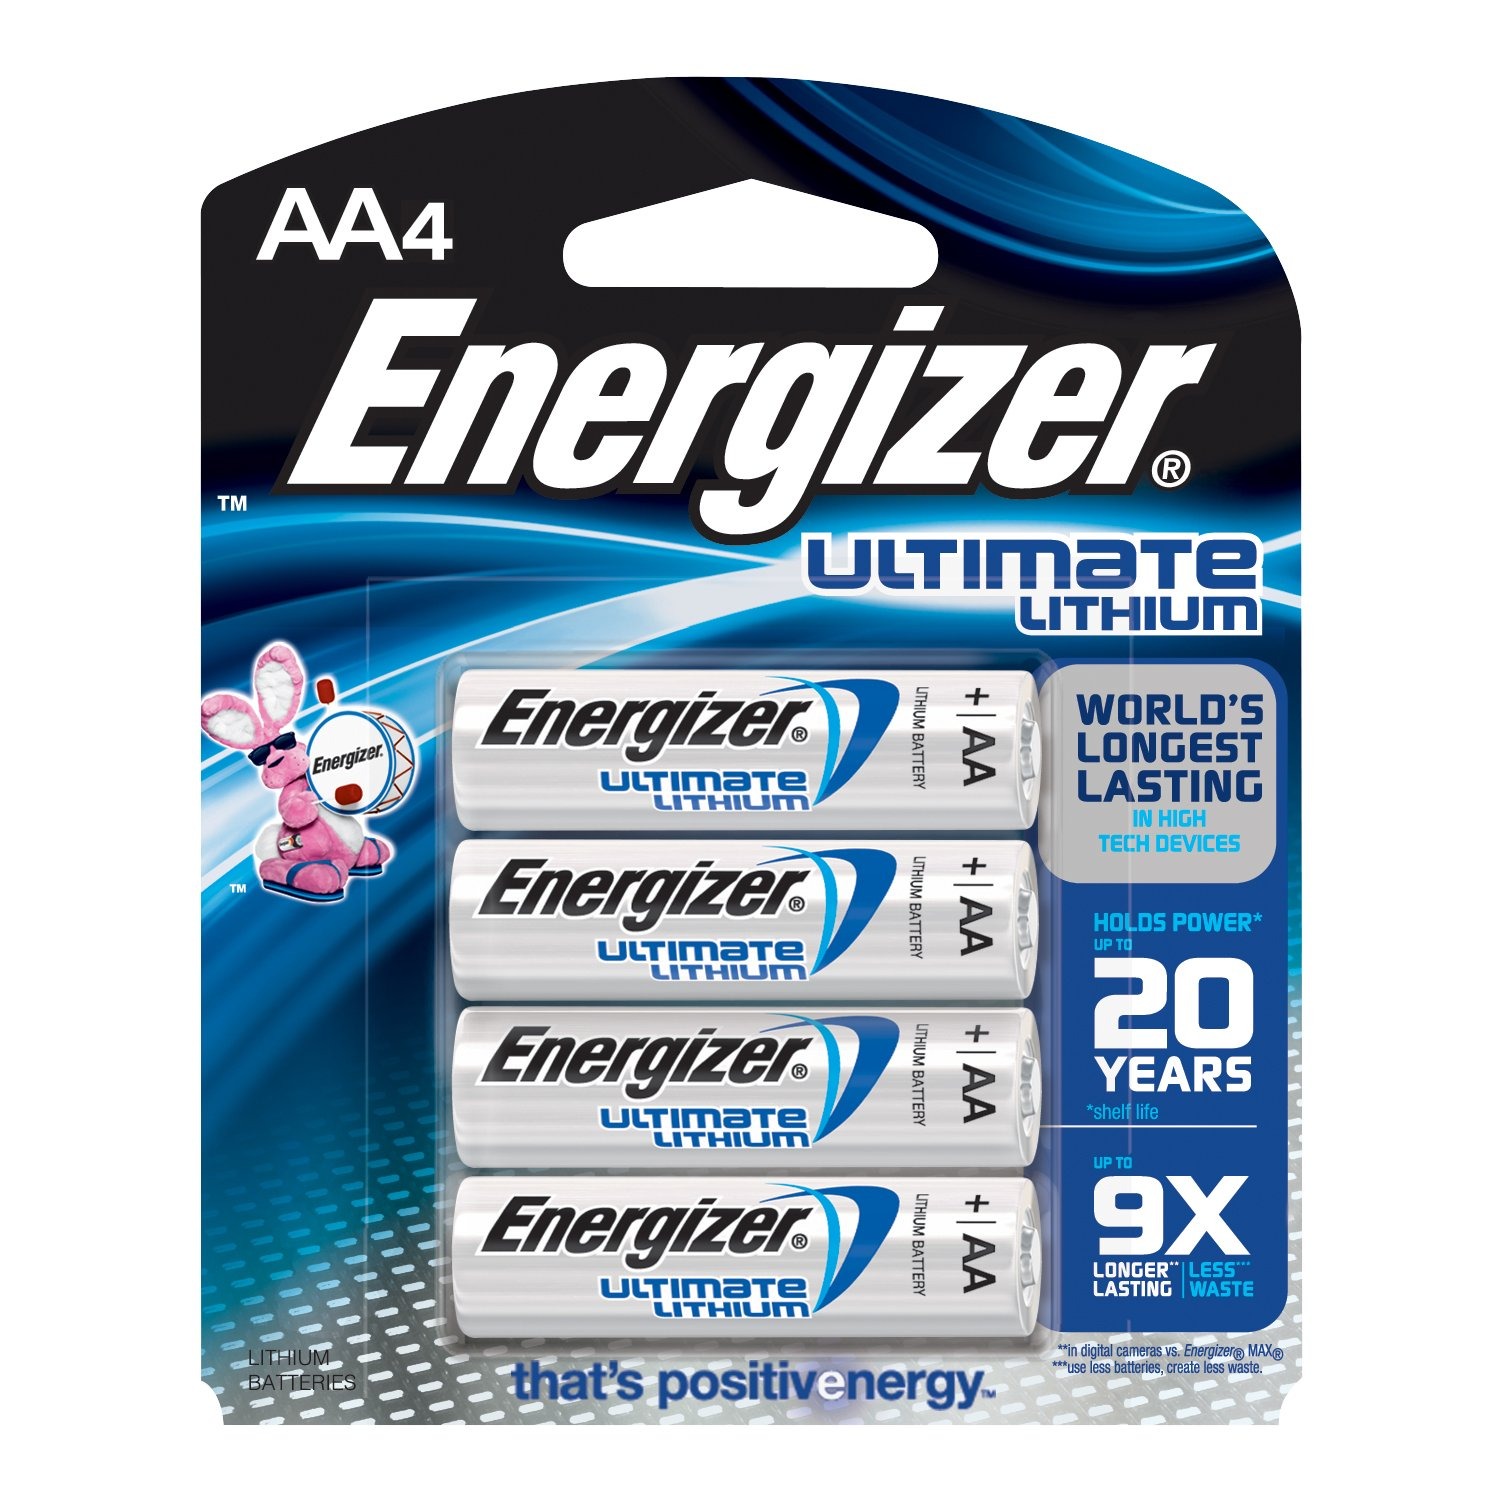
Item Name: Energizer Ultimate Lithium AA Batteries, 4 Count
Bullet Point 1: 1 package of 4 aa lithium batteries – the world’s longest-lasting
Bullet Point 2: No weather worries! superior performance in extreme temperatures from -40 to 140 degrees Fahrenheit. Great choice for outdoor activities in any season
Bullet Point 3: 33% lighter than alkaline batteries – ideal for travel, camping, hiking and use in high-drain game controllers, handheld electronics and power tools
Bullet Point 4: Holds power in storage for up to 20 years for trustworthy backup energy
Value: 4.0
Unit: Count

Price: 14.215